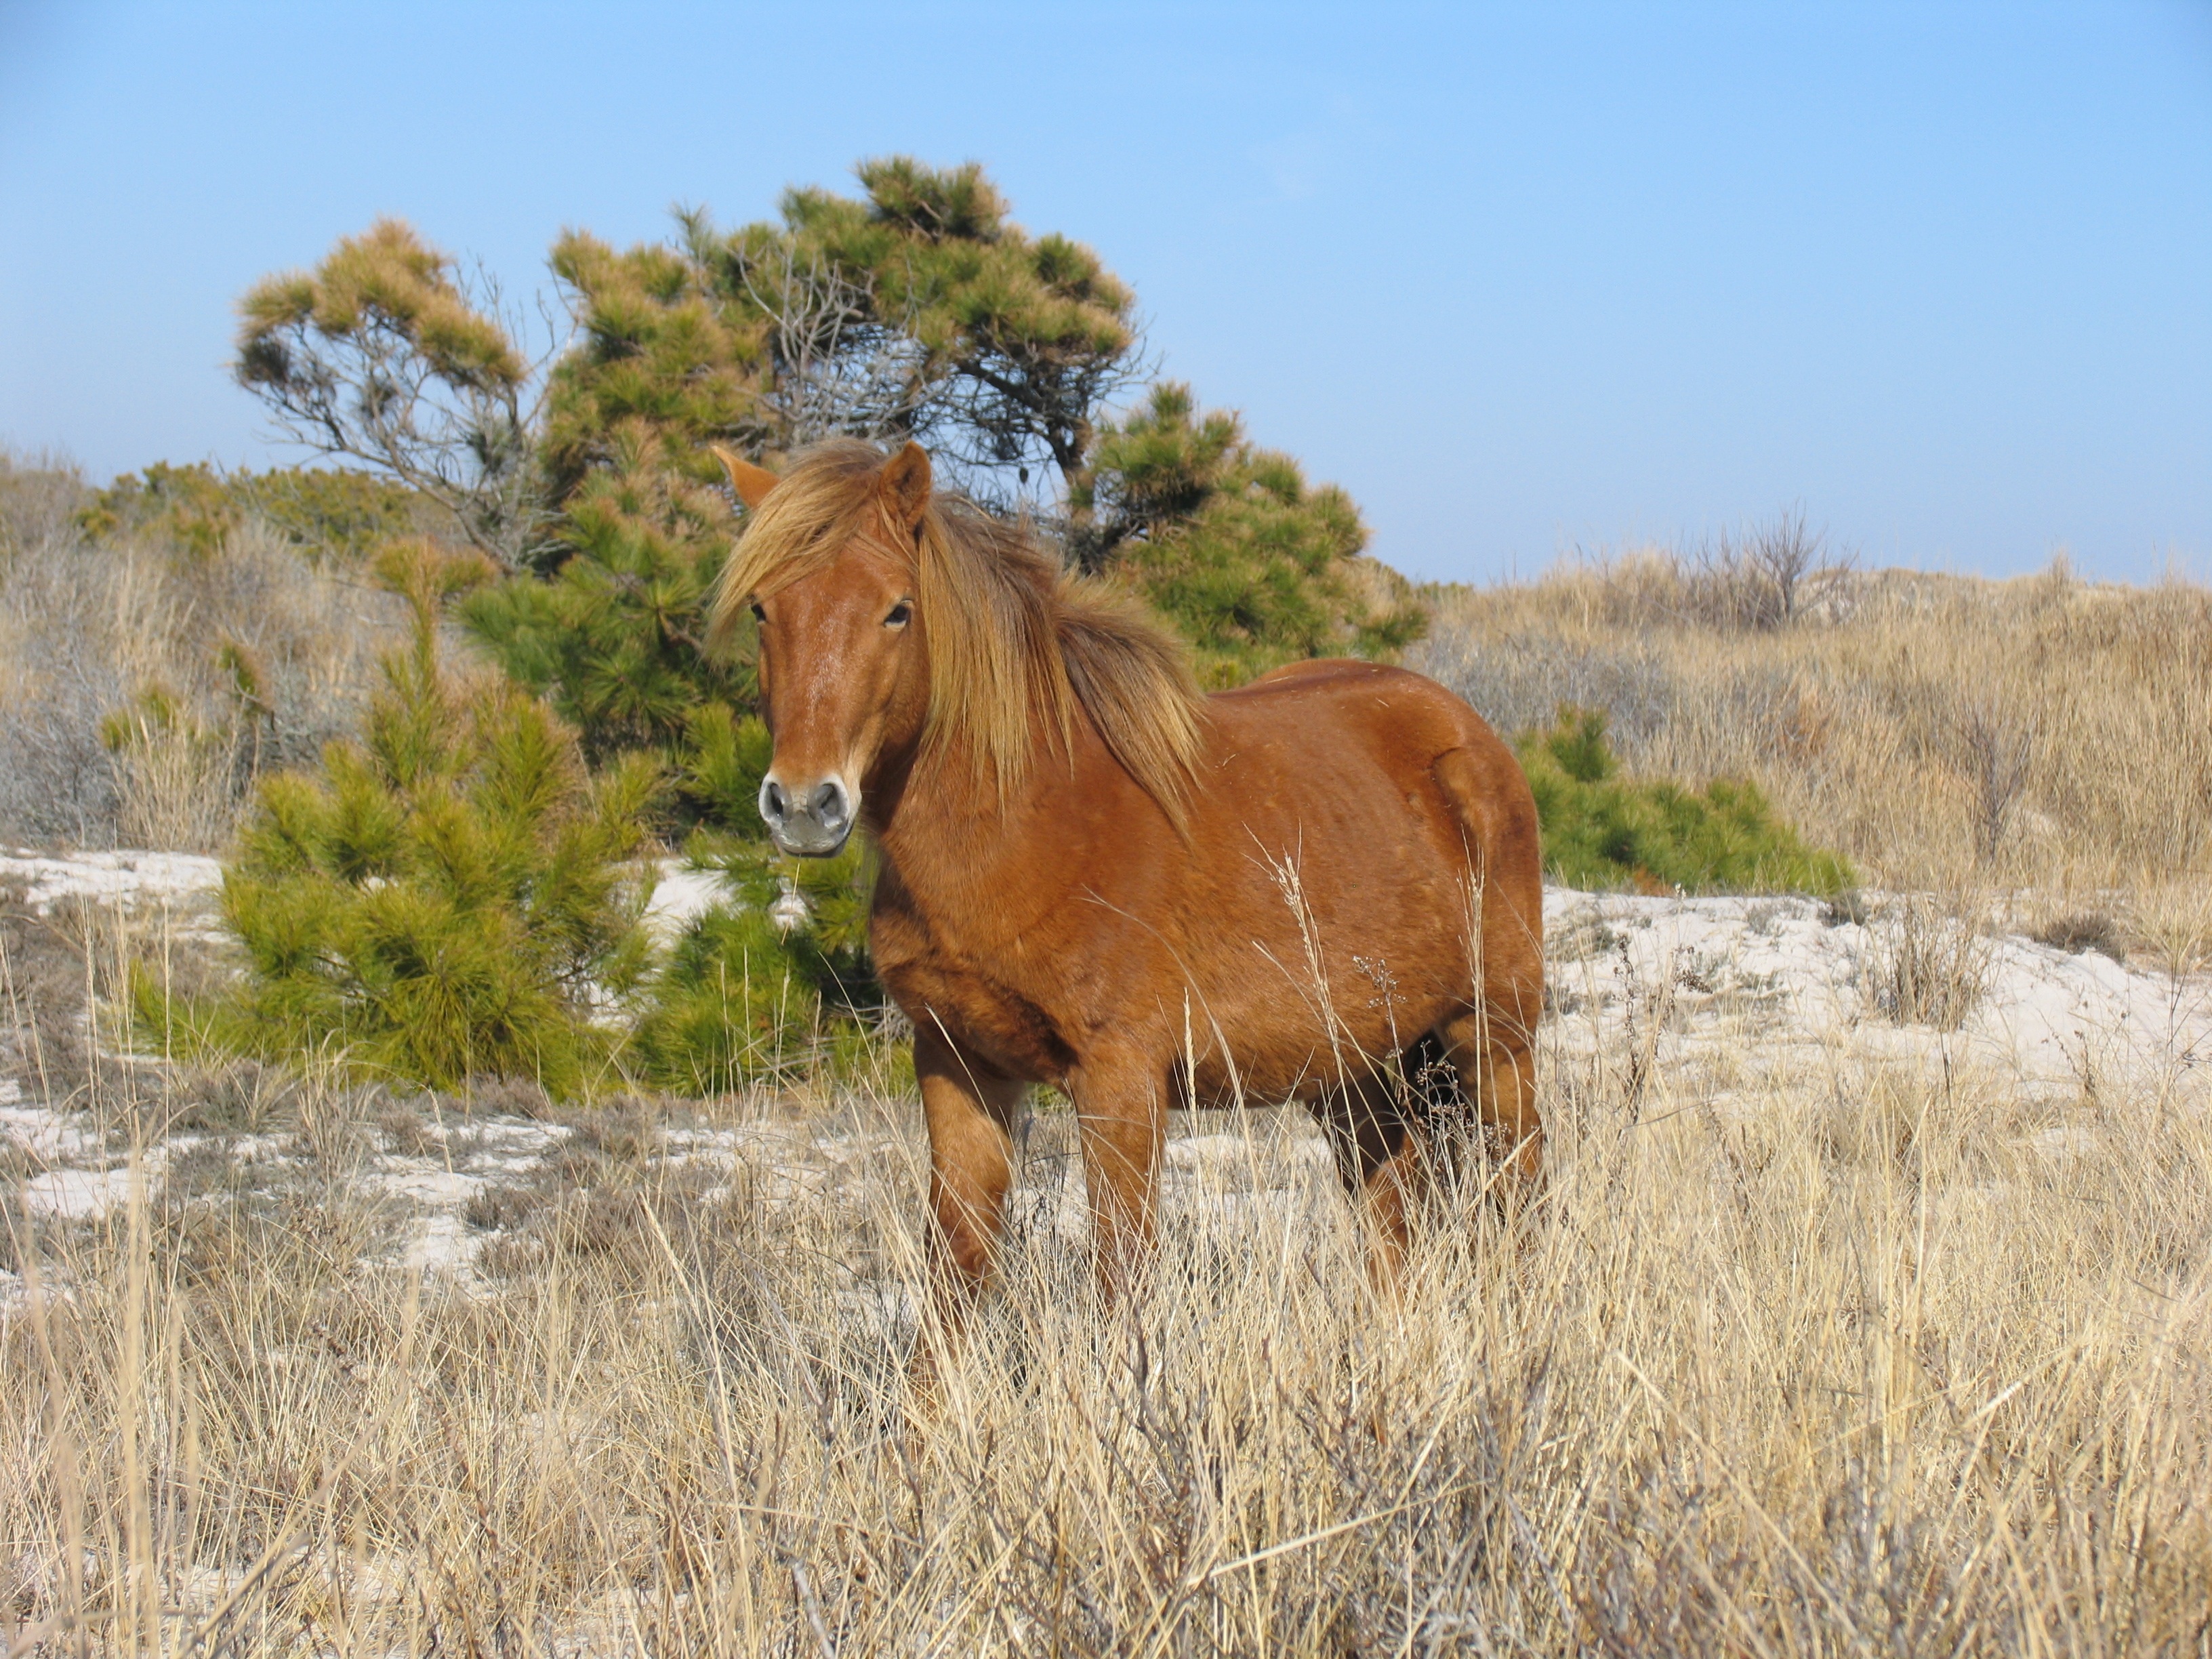
nature, meadow, prairie, looking, wildlife, portrait, herd, pasture, grazing, ranch, horse, small, usa, mammal, stallion, mane, wild pony, pony, grassland, mare, ecosystem, virginia, feral, steppe, pack animal, horse like mammal, mustang horse, chincoteague island